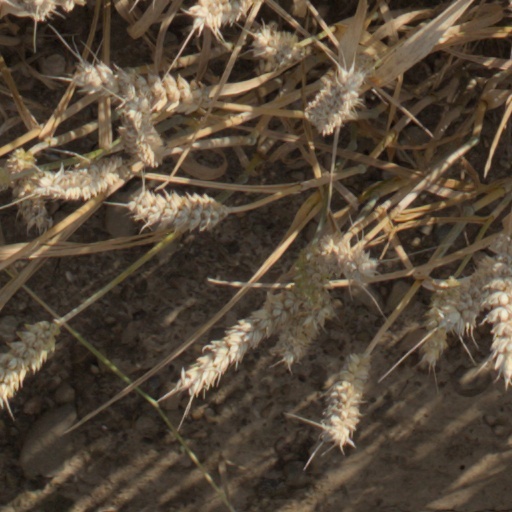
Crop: wheat